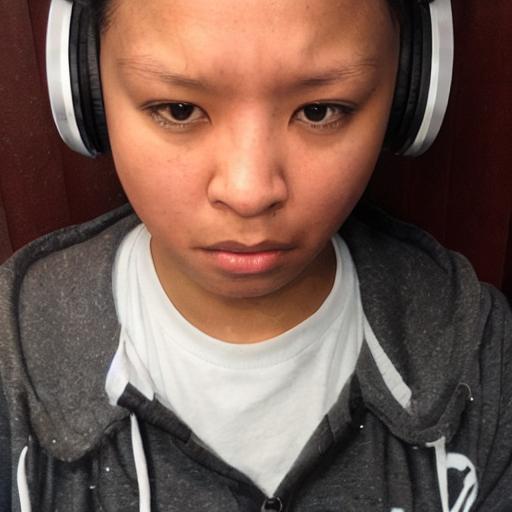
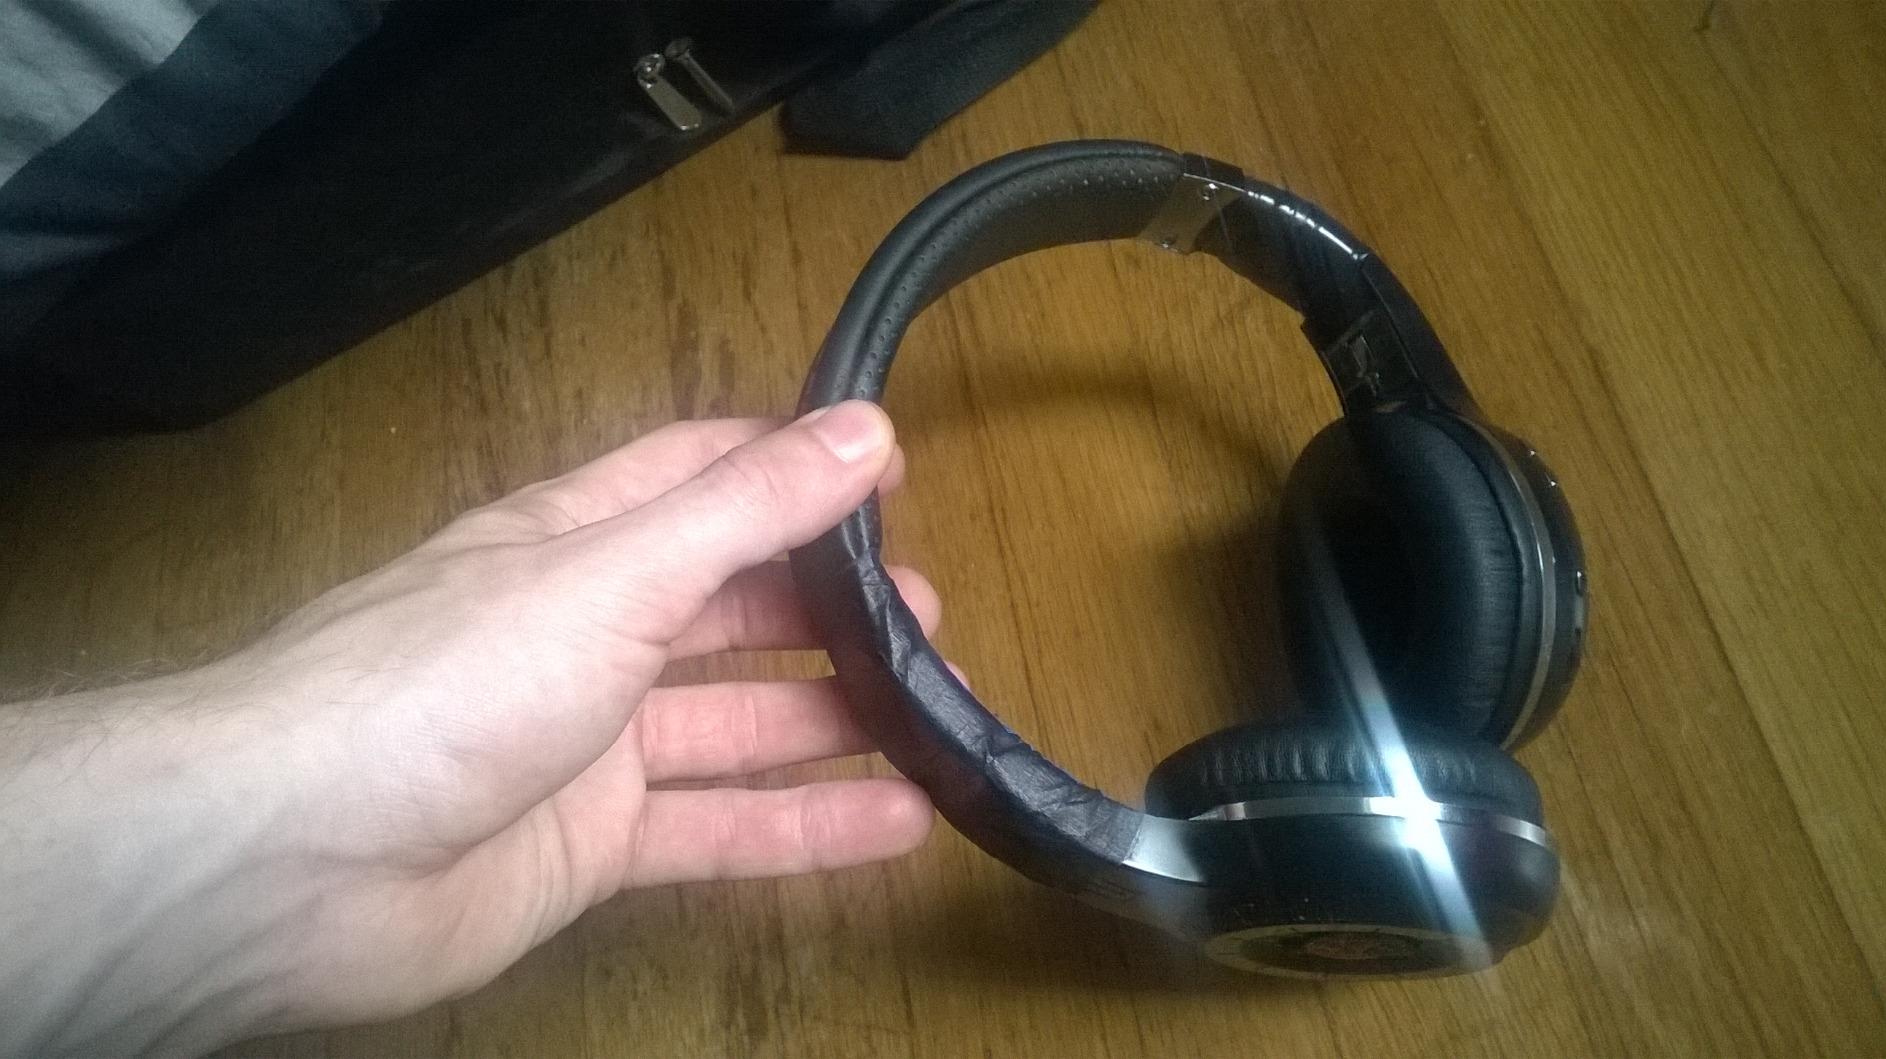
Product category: headphones
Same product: no